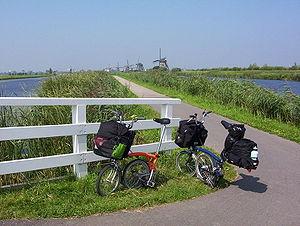
2 Brompton en cyclocamping en Hollande